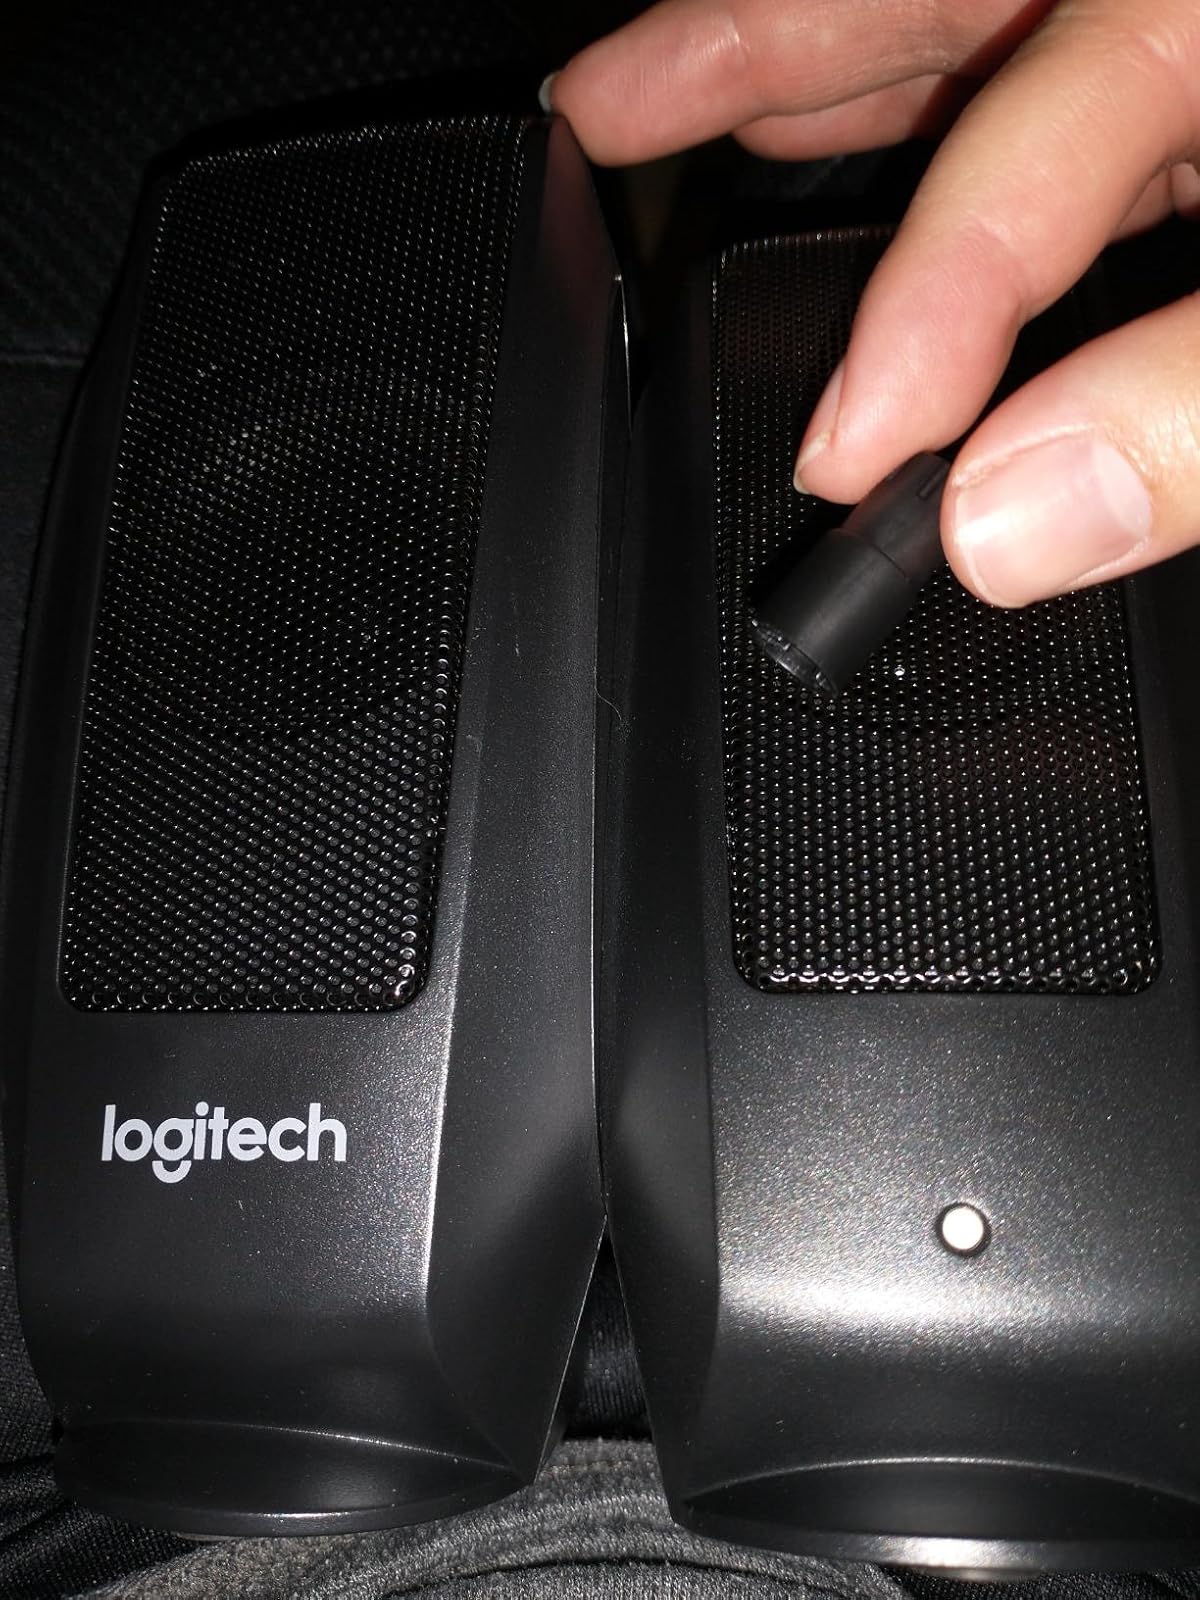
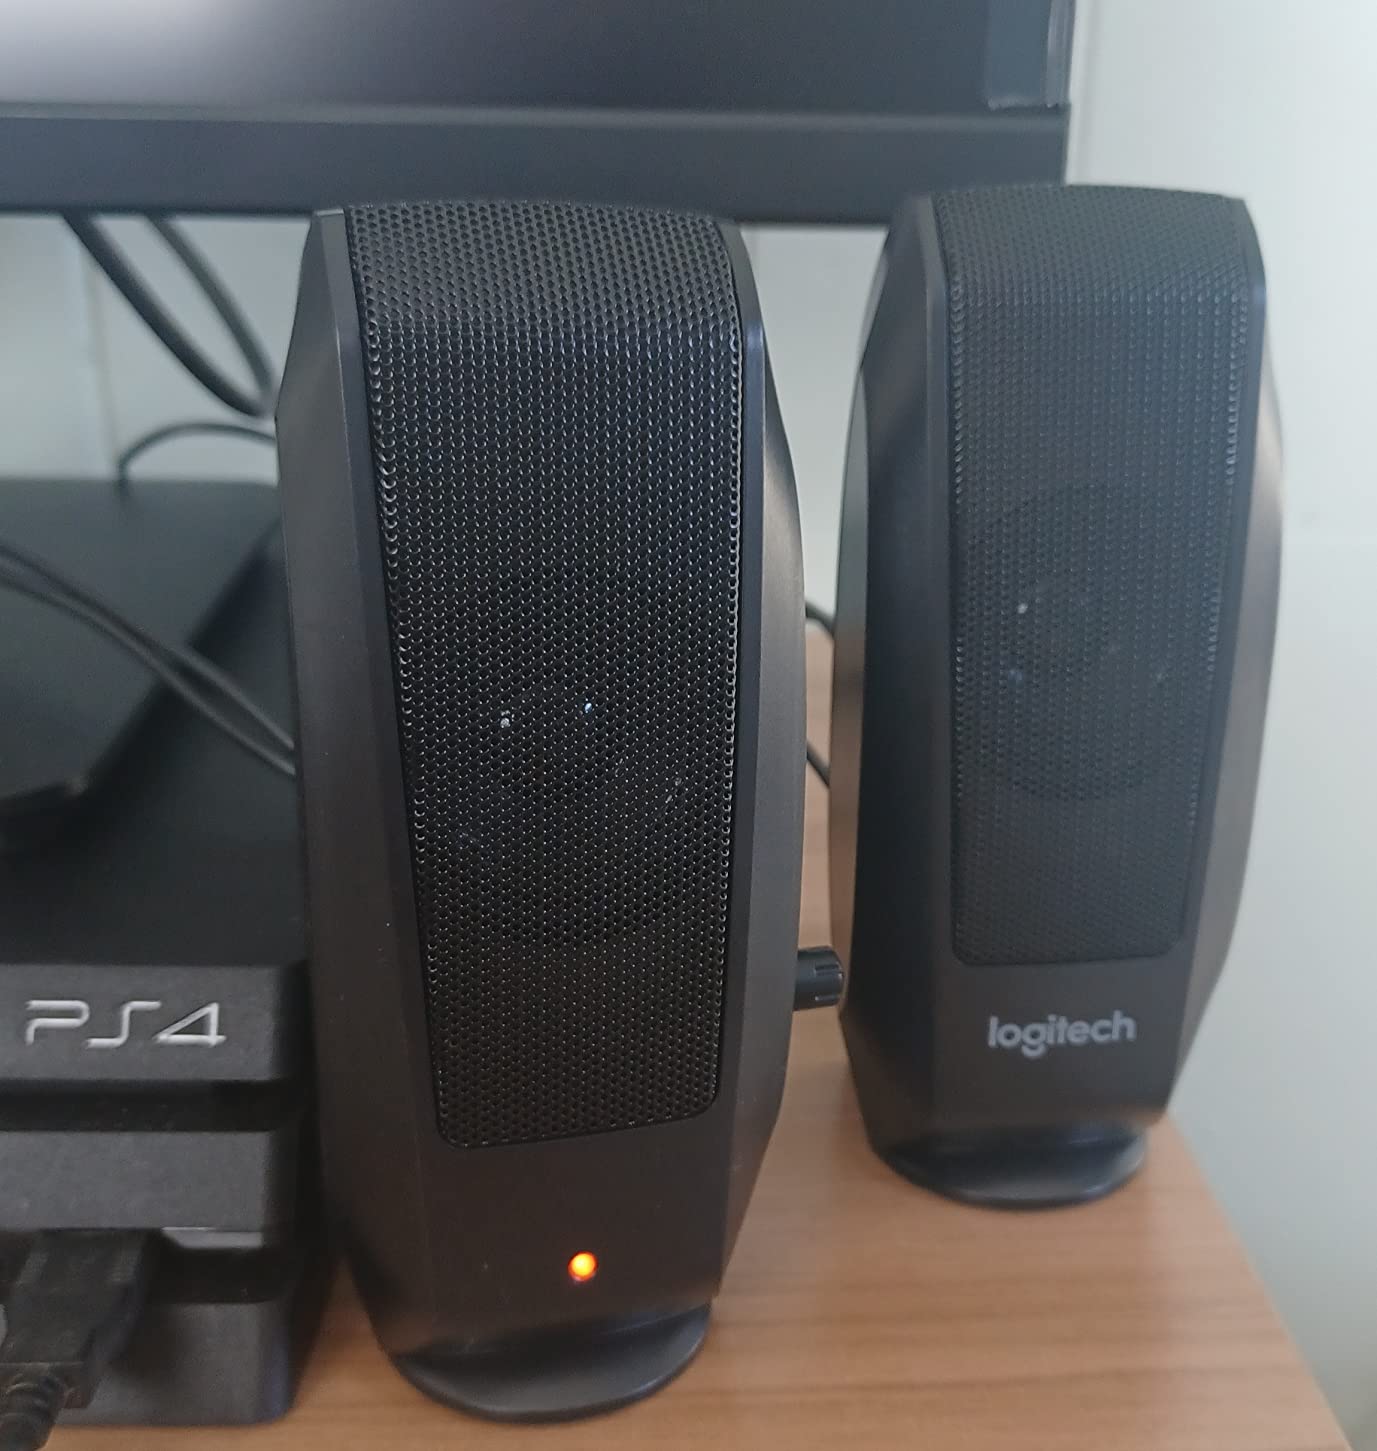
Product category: speaker
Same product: yes